USS Sitkoh Bay

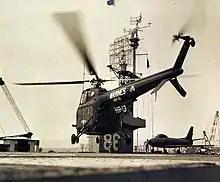
A Marine helicopter from HMR-161 lands on the flight deck of "Sitkoh Bay", 23 September 1951.

The Special Escort Carrier Group departed from Ulithi on 2 April, and "Sitkoh Bay" arrived off of Okinawa on 6 April without much incident, although the screening destroyers dropped depth charges on the way to deter a suspected submarine. Therefore, she began transferring her air contingent to land. On 7 April, however, the escort carriers came under kamikaze attack. At the time, she was southeast of Okinawa, and at around noon that day, she began launching some F4U-4C variant Corsairs to Yomitan Auxiliary Airfield. By 15:28, she had already launched eight Corsairs, and the flight deck was being respotted when a Yokosuka P1Y kamikaze aircraft made an appearance. The kamikaze was engaged by five fighters of VMF-311 operating off of "Breton", and although they did heavily damage the aircraft and set it on fire, the kamikaze was able to get close enough to make a dive for the bridge of "Sitkoh Bay". The kamikaze was met by heavy anti-aircraft fire, and it wobbled, ultimately crashing about off the carrier's port beam, with the kill being accredited to Lieutenant John J. Doherty. The following day, on 8 April, she left the area for Pearl Harbor, stopping at Guam. There, she returned to her previous replenishment routine.